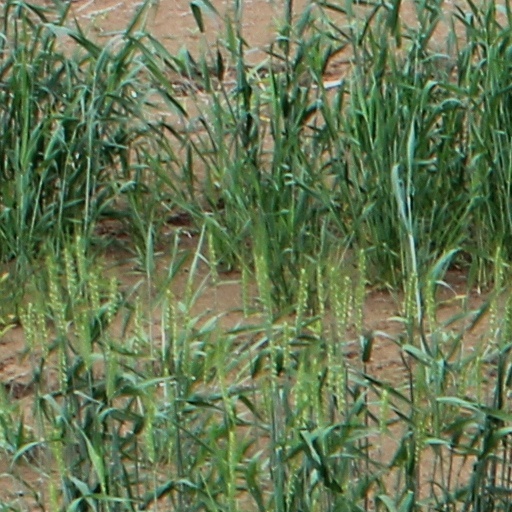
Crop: wheat